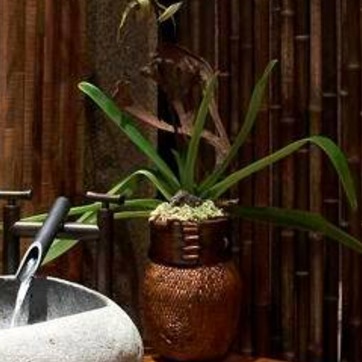
Material: foliage